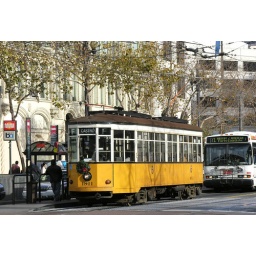
SF Muni Line F - Peter Witt car 1811 in Milan yellow livery on Market at 8th Street